István Friedrich

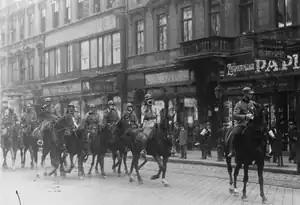
Romanian occupation troops in Budapest, 1919. Friedrich took power in the capital during the time of Romanian occupation of the city, thanks to the neutrality of the Romanian military authorities and the tacit support of the British and the Italians.

During the period of his internal exile, Friedrich became associated with the White House Comrades Association, a right-wing, counter-revolutionary group, which originated from a secret society of intellectuals founded by dentist and well-known anti-Semitic political figure András Csilléry in 1916. Initially sceptical, Friedrich refused to join them and worked closely with Lovászy and Bartha to bring together the formation of a new government after the expected collapse of the Kun regime.